Cascade Canyon Barn

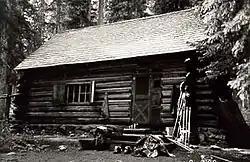

The Cascade Canyon Barn was designed by the National Park Service to standard plans and built by the Civilian Conservation Corps in 1935. The National Park Service rustic style barn is 5 miles (8 km) west of Jenny Lake in Grand Teton National Park in the U.S. state of Wyoming.